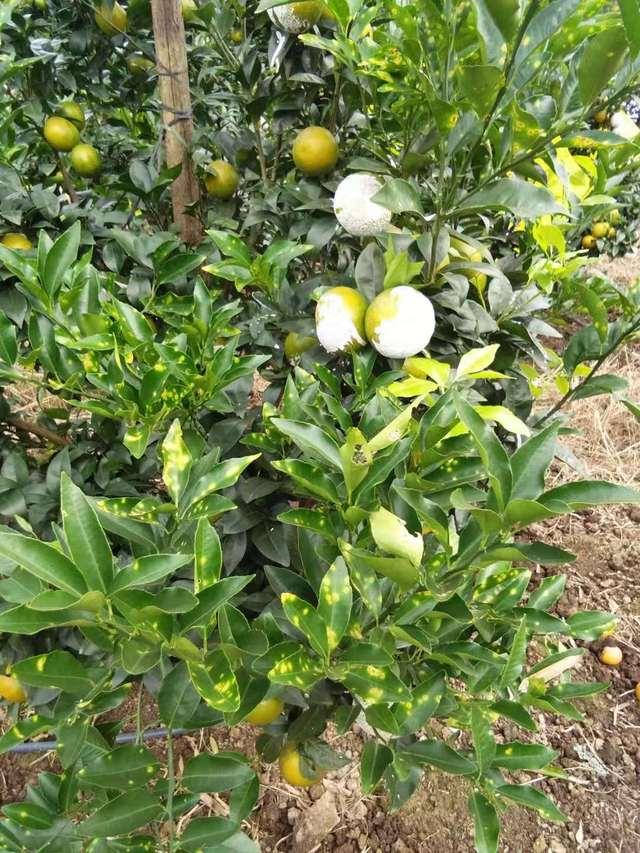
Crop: unknown
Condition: citrus_citrus_canker